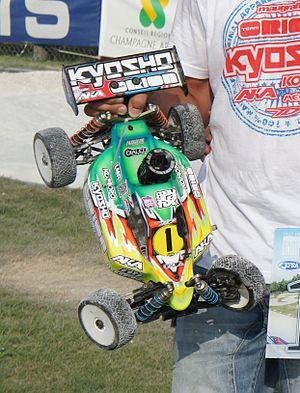
Lors du Championnat d'Europe EFRA de 2013 à Reims .